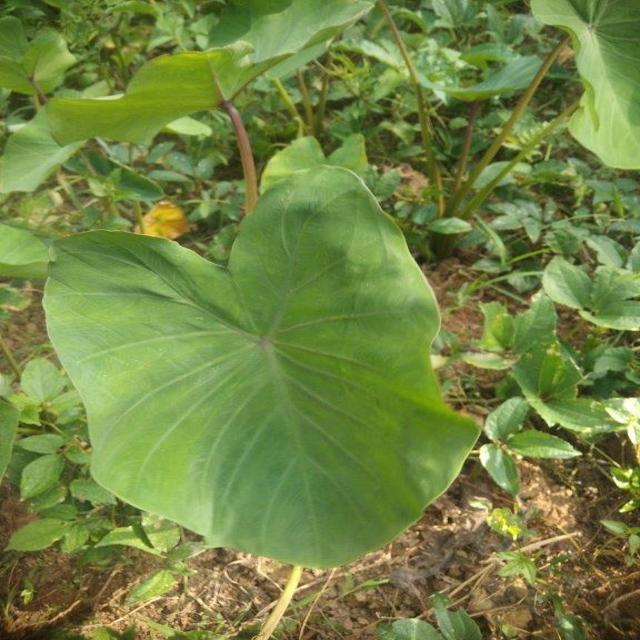
Label: Healthy